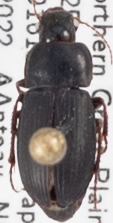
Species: Harpalus opacipennis
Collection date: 2022-08-23
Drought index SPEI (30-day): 0.03
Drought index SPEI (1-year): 0.8
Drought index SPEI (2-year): -0.62